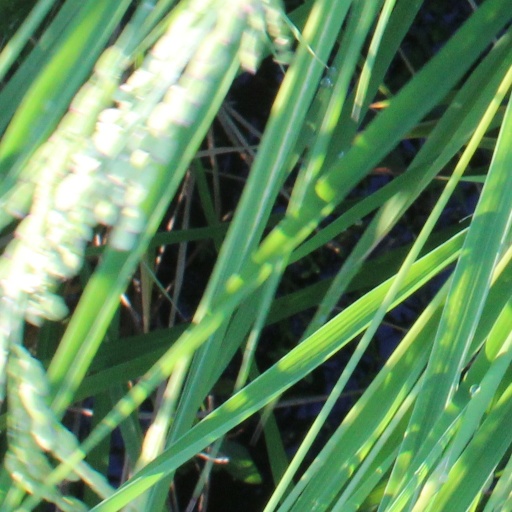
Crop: rice